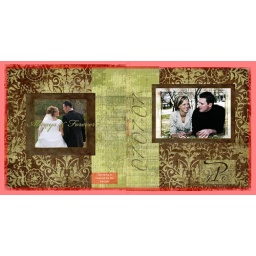
Copy of Copy of wedding sign in book from Hallie Redd(#485192)-FC